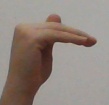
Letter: khaa